Carmen Jiménez

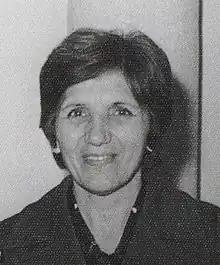

Carmen Jiménez Serrano (21 September 1920 – 19 October 2016) was a Spanish painter, sculptor, and professor.